Qing dynasty

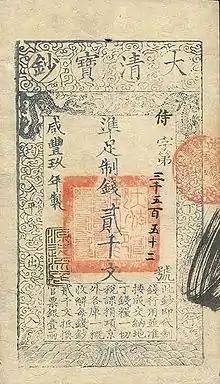
2000–cash Great Qing Treasure Note banknote from 1859

The Guangxu Emperor died on 14 November 1908, and Cixi died the following day. Puyi, the oldest son of Zaifeng, Prince Chun, and nephew to the childless Guangxu Emperor, was appointed successor at the age of two, leaving Zaifeng with the regency. Zaifeng forced Yuan Shikai to resign. The Qing dynasty became a constitutional monarchy on 8 May 1911, when Zaifeng created a "responsible cabinet" led by Yikuang, Prince Qing. However, it became known as the "royal cabinet", as five of its thirteen members, were part of or related to the royal family.